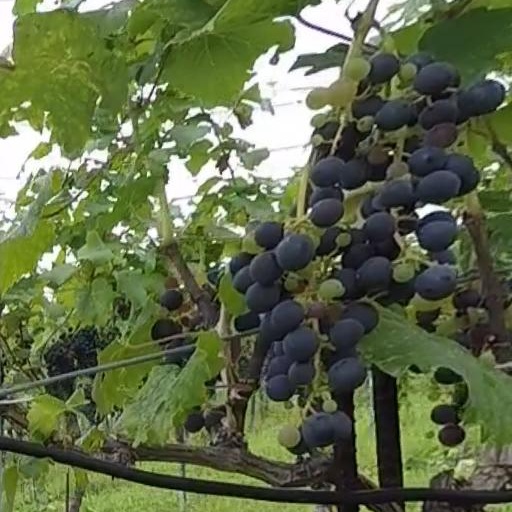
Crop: grape